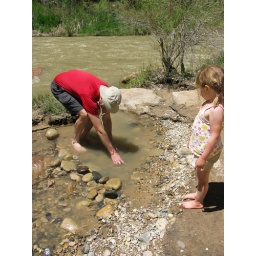
Bradley suggested building a dam in lieu of throwing rocks all over the place.